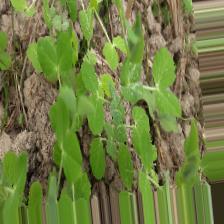
Label: Normal